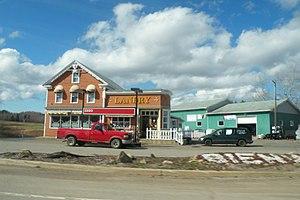
Le magasin général de Pont-Landry, au Nouveau-Brunswick (Canada).
Pont-Landry est un village canadien situé dans le Gloucester, au nord-est du Nouveau-Brunswick. C'est un district de services locaux fusionné au Grand Tracadie-Sheila le 1ᵉʳ juillet 2014.